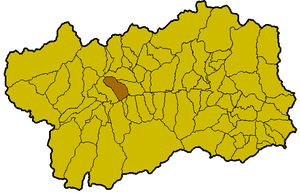
Localisation de la commune de Sarre à l'intérieur de la Vallée d'Aoste. Italiano: Posizione del comune di Sarre all'interno della Valle d'Aosta. Latina: Sarrae collocatio.
Sarre est une commune italienne de la Vallée d'Aoste.